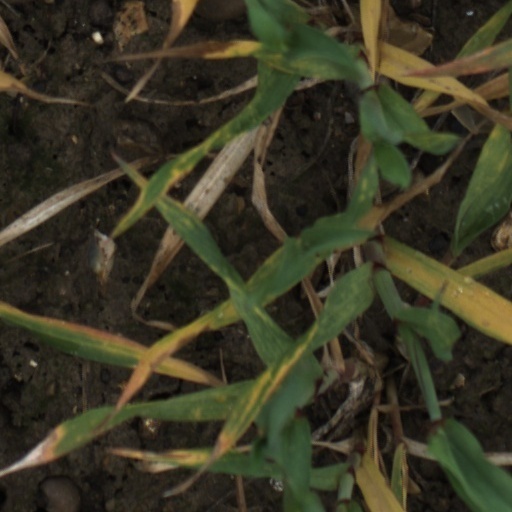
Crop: wheat